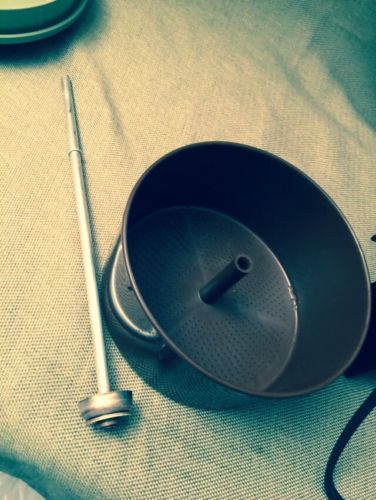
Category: coffee maker